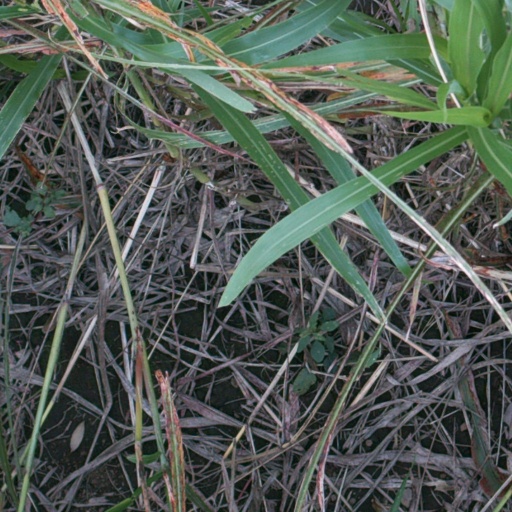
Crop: sorghum